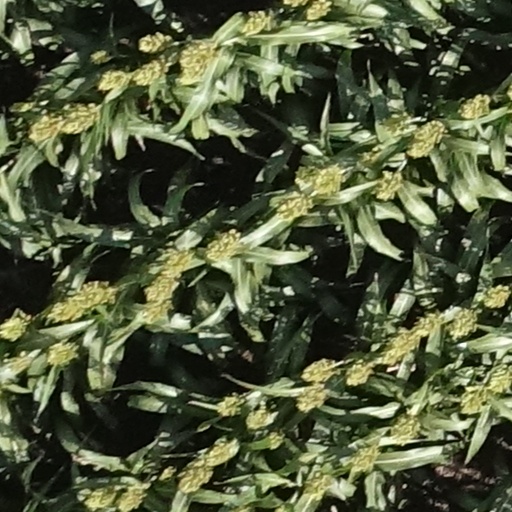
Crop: sorghum